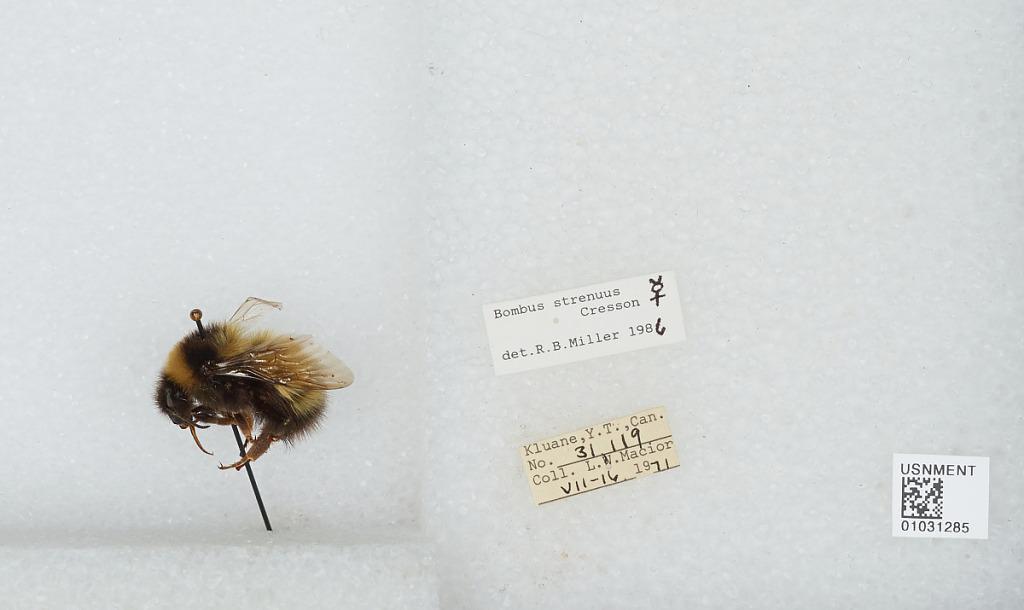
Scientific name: Bombus (Alpinobombus) neoboreus Sladen
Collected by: L. Macior
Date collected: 1971-7-16
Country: Canada
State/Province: Yukon Territory
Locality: Kluane
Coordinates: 60.75, -139.5
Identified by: Miller, R. B.